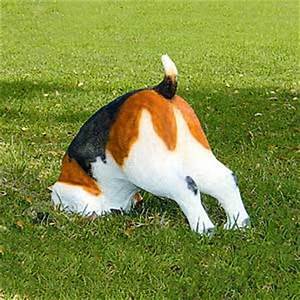
Label: cane